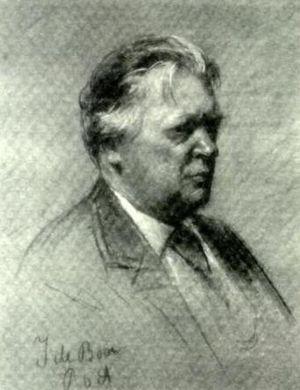
Fürchtegott Theodor Kirchner, né le 10 décembre 1823 à Neukirchen/Erzgeb. et mort à Hambourg le 18 septembre 1903, est un compositeur, chef d'orchestre, organiste et pianiste allemand de la période romantique, auteur de nombreuses œuvres pour piano, orgue, et musique de chambre.